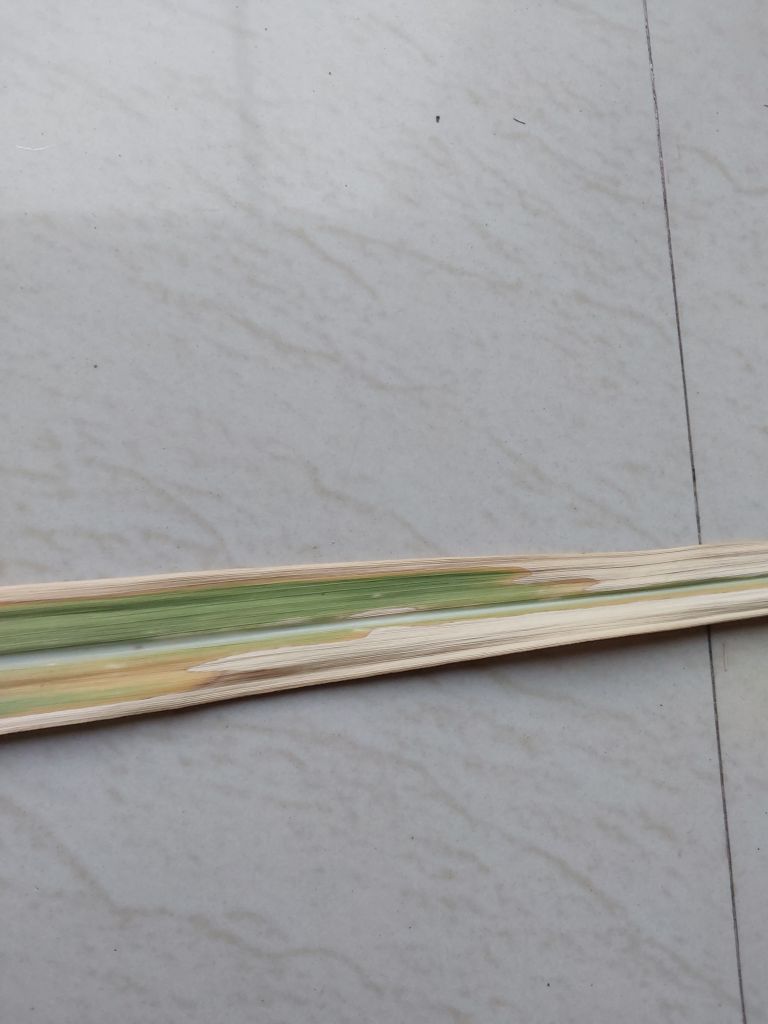
Label: Banded Chlorosis